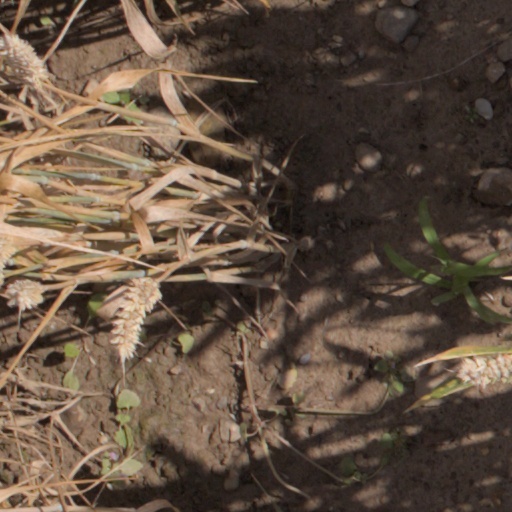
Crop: wheat